Japanese battleship Mutsu

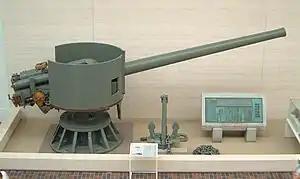
A 14-cm 3rd Year Type gun from "Mutsu" on display at the Yasukuni Museum

Divers were brought into the area to retrieve bodies and to assess the damage to the ship. Prior to diving on the wreck they were allowed to familiarize themselves on board "Mutsu"s sister ship, "Nagato". The Navy leadership initially gave serious consideration to raising the wreck and rebuilding her, although these plans were dropped after the divers completed their survey of the ship on 22 July. Thus "Mutsu" was struck from the Navy List on 1 September. As part of the investigation, Dive-boat No. 3746, a small "Nishimura"-class search and rescue submarine, explored the wreck on 17 June with a crew of seven officers. While crawling on the harbour bottom, it became snagged on the wreckage and its crew nearly suffocated before they could free themselves and surface. In July 1944, the oil-starved IJN recovered of fuel from the wreck.